John Frescheville, 1st Baron Frescheville

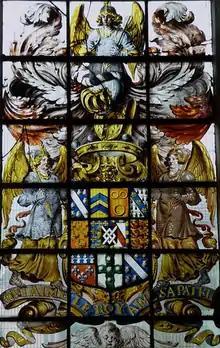
Frescheville Window, central element, Church of St John the Baptist, Staveley, by Henry Gyles of York, 1676

In the Frescheville Chapel within the Church of St John the Baptist, Staveley, survives a fine heraldic stained glass window, made in 1676 by Henry Gyles of York, in memory of the 1st Baron. In the centre is a shield of 11 quarters with inescutcheon of pretence of Harington ("Sable, a fret azure"), for Sarah Harington, his 2nd wife. In the two supporting lights of the window are four further shields: 1: Frecheville impaling Nicholls ("Azure, a fess between three lion's heads and necks erased or") (his first marriage) top left; 2: Frecheville alone, bottom left; 3: Frecheville with an inescutcheon of Harington (his second marriage) bottom right; 4: Frecheville impaling De Vick ("Or, three caltraps sable, on a chief azure a lion's head and neck erased or") (his third marriage) top right.